Dawid Szulczek

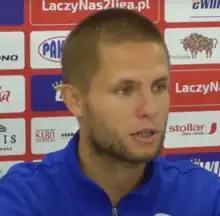
Dawid Szulczek (2021)

Dawid Szulczek (born 26 January 1990) is a Polish professional football manager and former player who manages I liga club Ruch Chorzów.